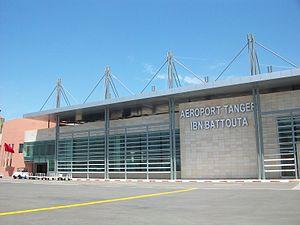
L'aéroport de Tanger-Ibn Battouta, ainsi nommé en hommage au grand voyageur Ibn Battûta, est un aéroport international situé à Boukhalef, à 10 km au sud de Tanger, et le 5ᵉ aéroport du Maroc avec 1 353 860 passagers en 2019